Scheffel Hall

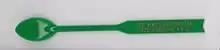
Plastic stir-stick from Joe King's Rathskeller, circa 1966.

Scheffel Hall at 190 Third Avenue in the Gramercy Park neighborhood of Manhattan, New York City, was built in 1894–1895, and designed by Henry Adams Weber and Hubert Drosser, at a time when the area south of it was known as "Kleindeutschland" ("Little Germany") due to the large number of German immigrants who lived nearby. The building, which served as a beer hall and restaurant, was modeled after an early 17th-century building in Heidelberg Castle, the "Friedrichsbau", and was named after Joseph Viktor von Scheffel, a German poet and novelist. It later became known as Allaire's, a name still inscribed on the building. The building's style has been described as "German-American eclectic Renaissance Revival".